4th Infantry Regiment (Imperial Japanese Army)

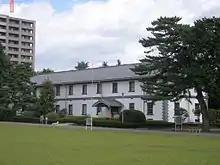
Former barracks of the 4th Infantry Regiment, now used as a museum.

The 4th Infantry Regiment was an infantry regiment in the Imperial Japanese Army. The regiment was attached to the 2nd Division. The regiment was raised at Sendai on 14 May 1888. The regiment participated in the Second Sino-Japanese War and The Pacific War.